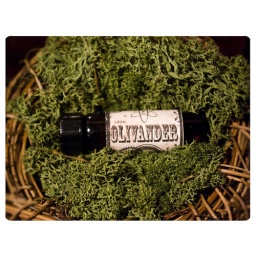
sweet olivander -sumptuous artisan perfume oil in aroma of lilac fields - 1/2 oz amber glass bottle 004